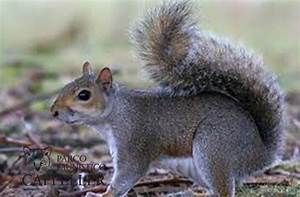
Label: squirrel